Dr. Nelson Wilson House

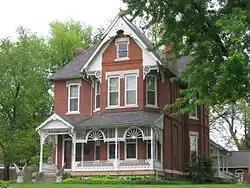
Front and western side of the house

The Dr. Nelson Wilson House is a place on the National Register of Historic Places in Washington, Indiana. It was placed on the Register on June 26, 2008, due to its unique architecture (a mix of Queen Anne and Eastlake), and for being the work of prominent local architect John W. Gaddis. The "Daviess County Interim Report" gave the house its highest rating: "Outstanding".